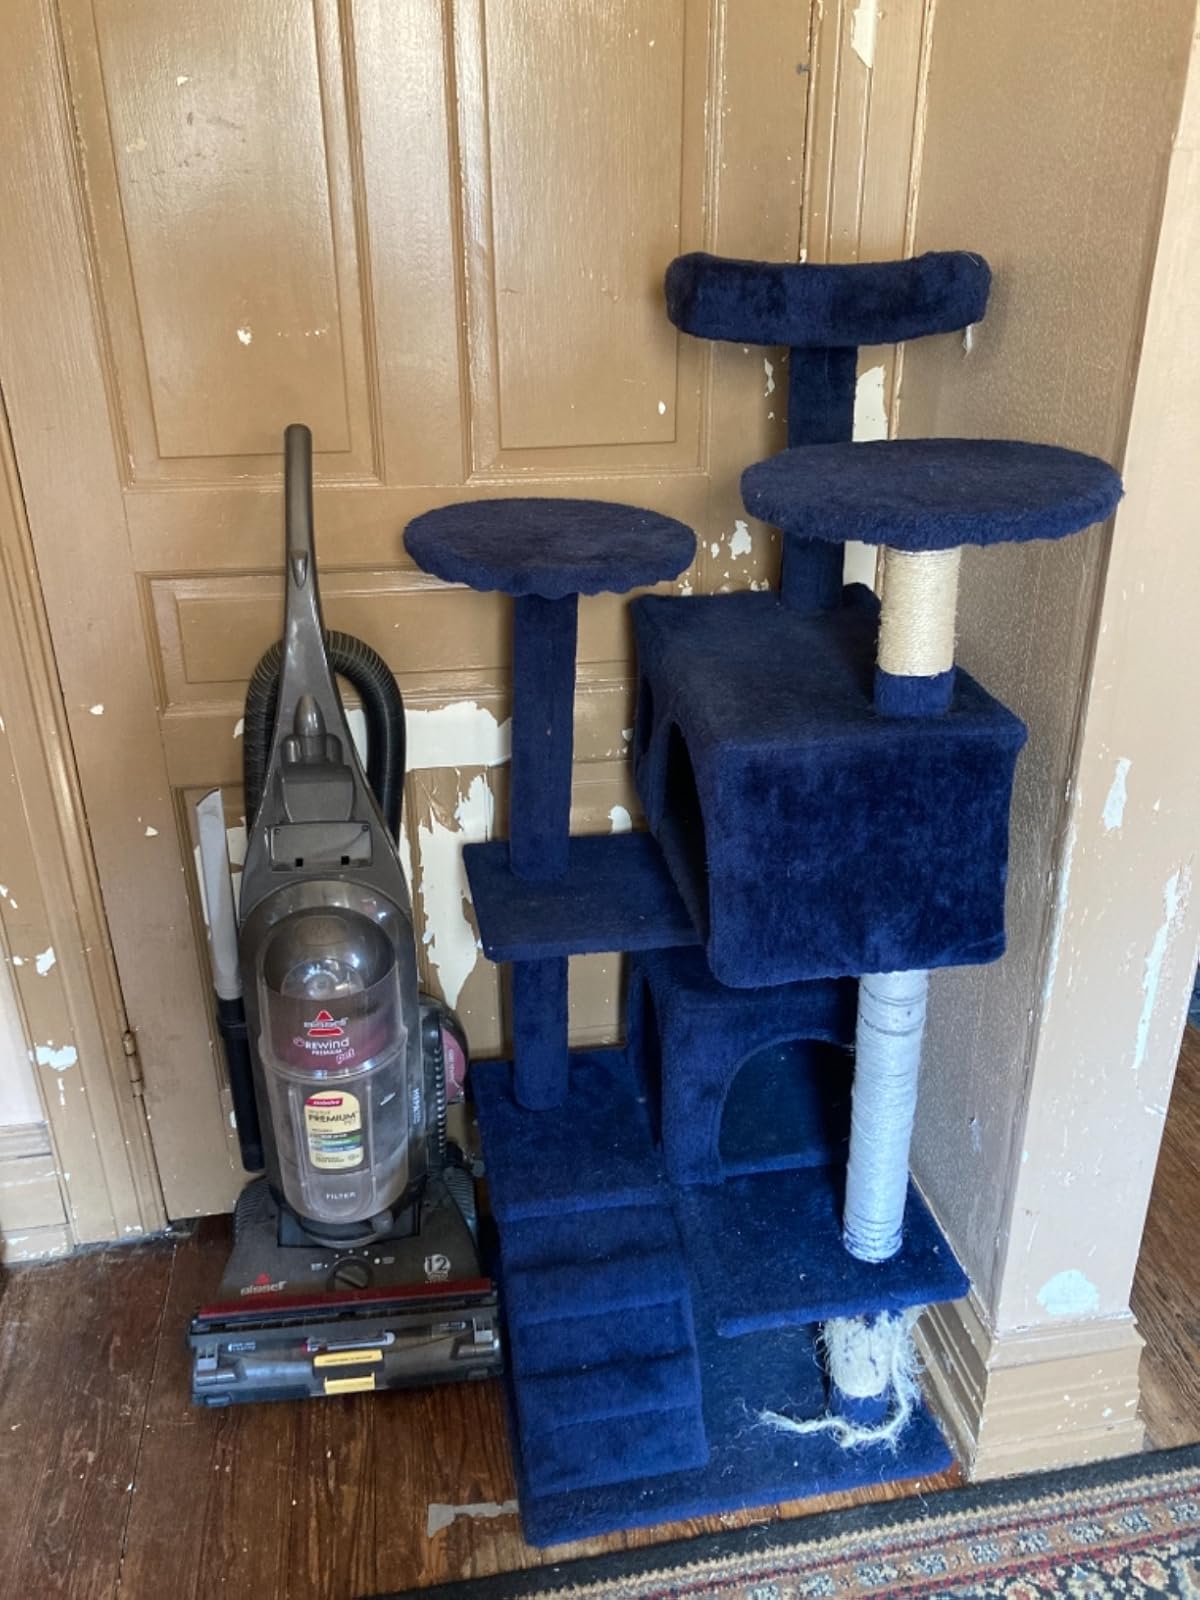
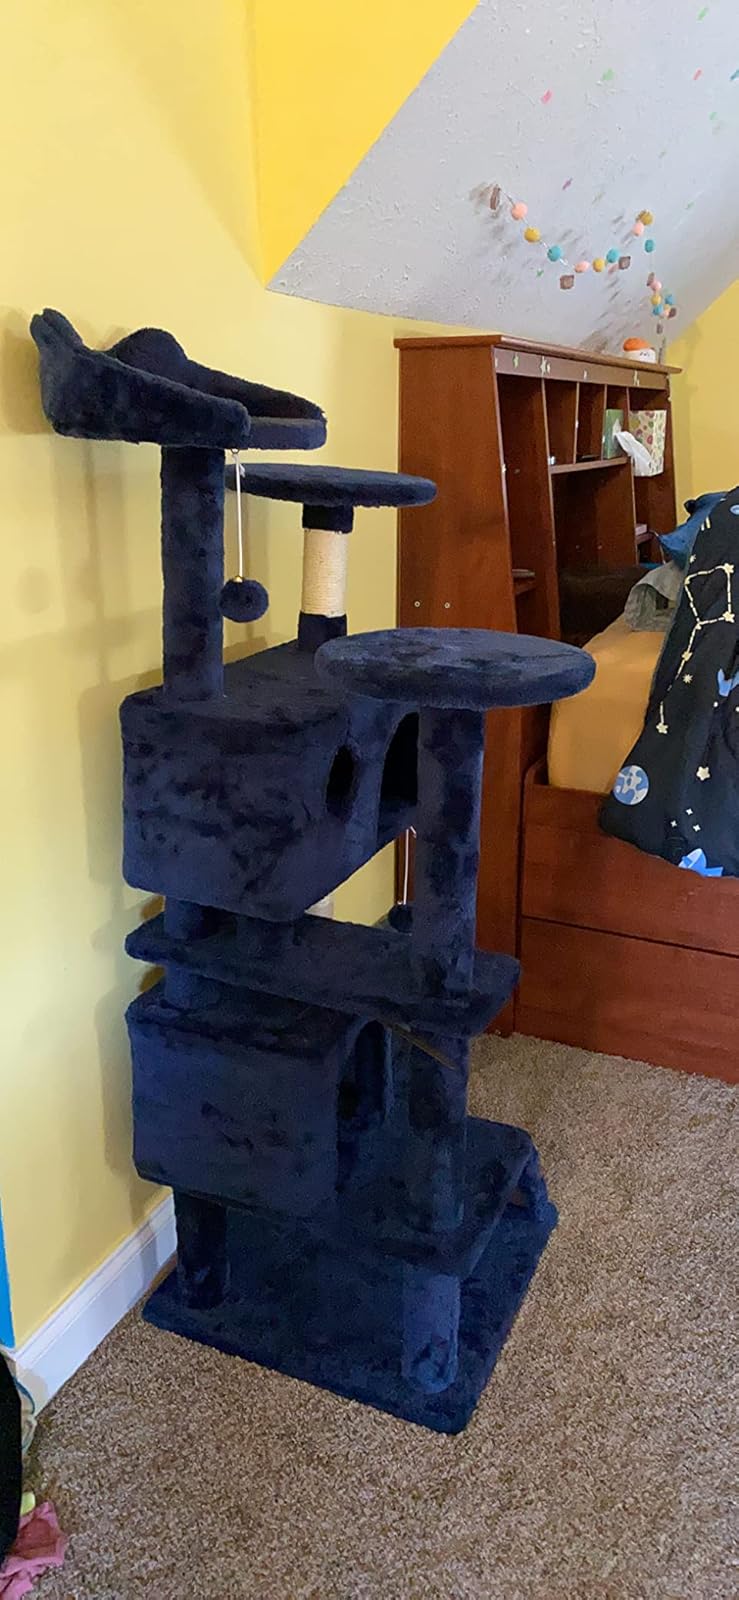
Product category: items_cat tree
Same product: yes